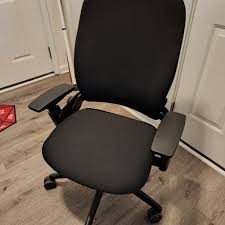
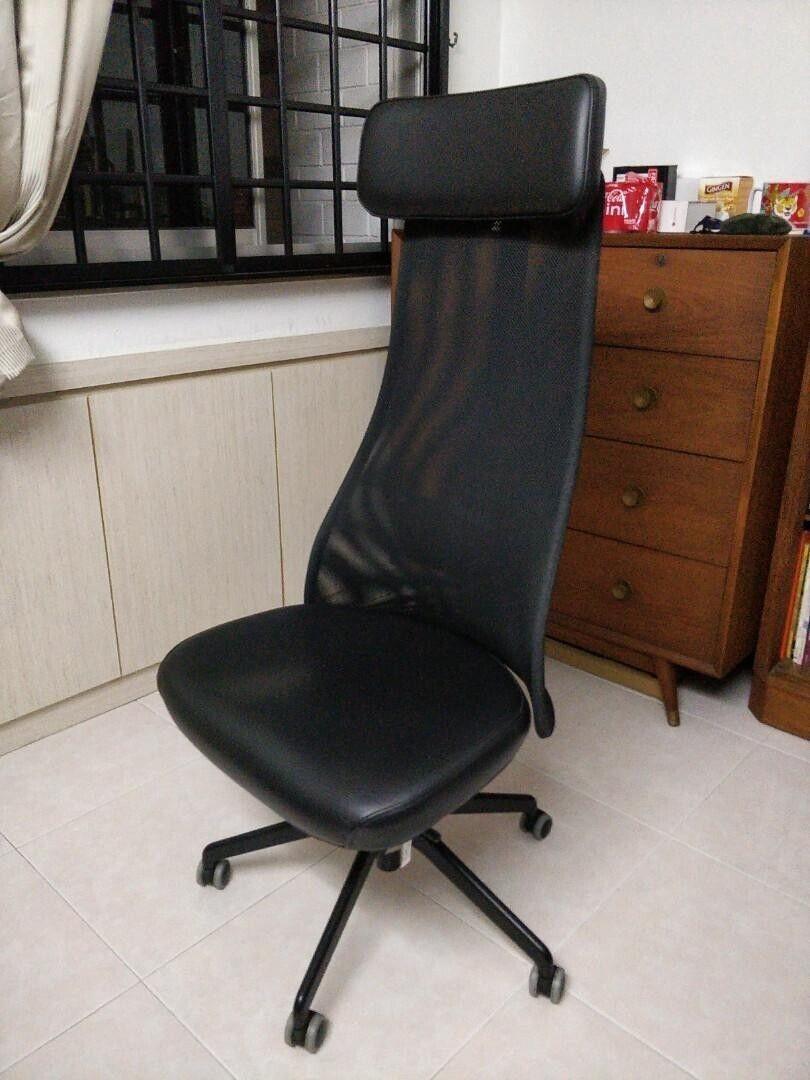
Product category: items_chair
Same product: no